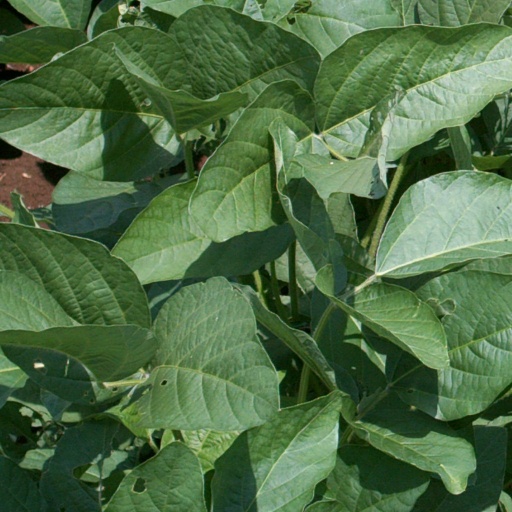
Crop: soybean